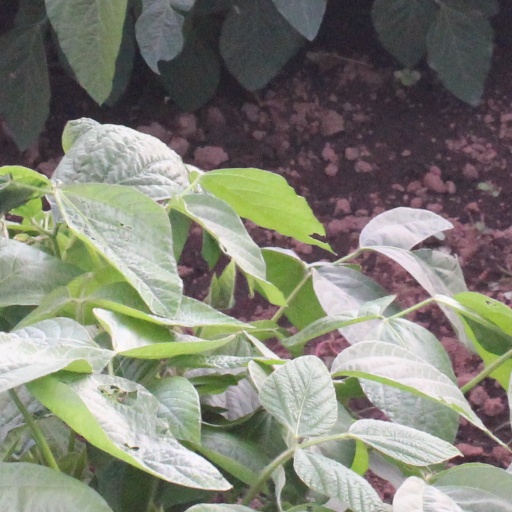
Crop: soybean